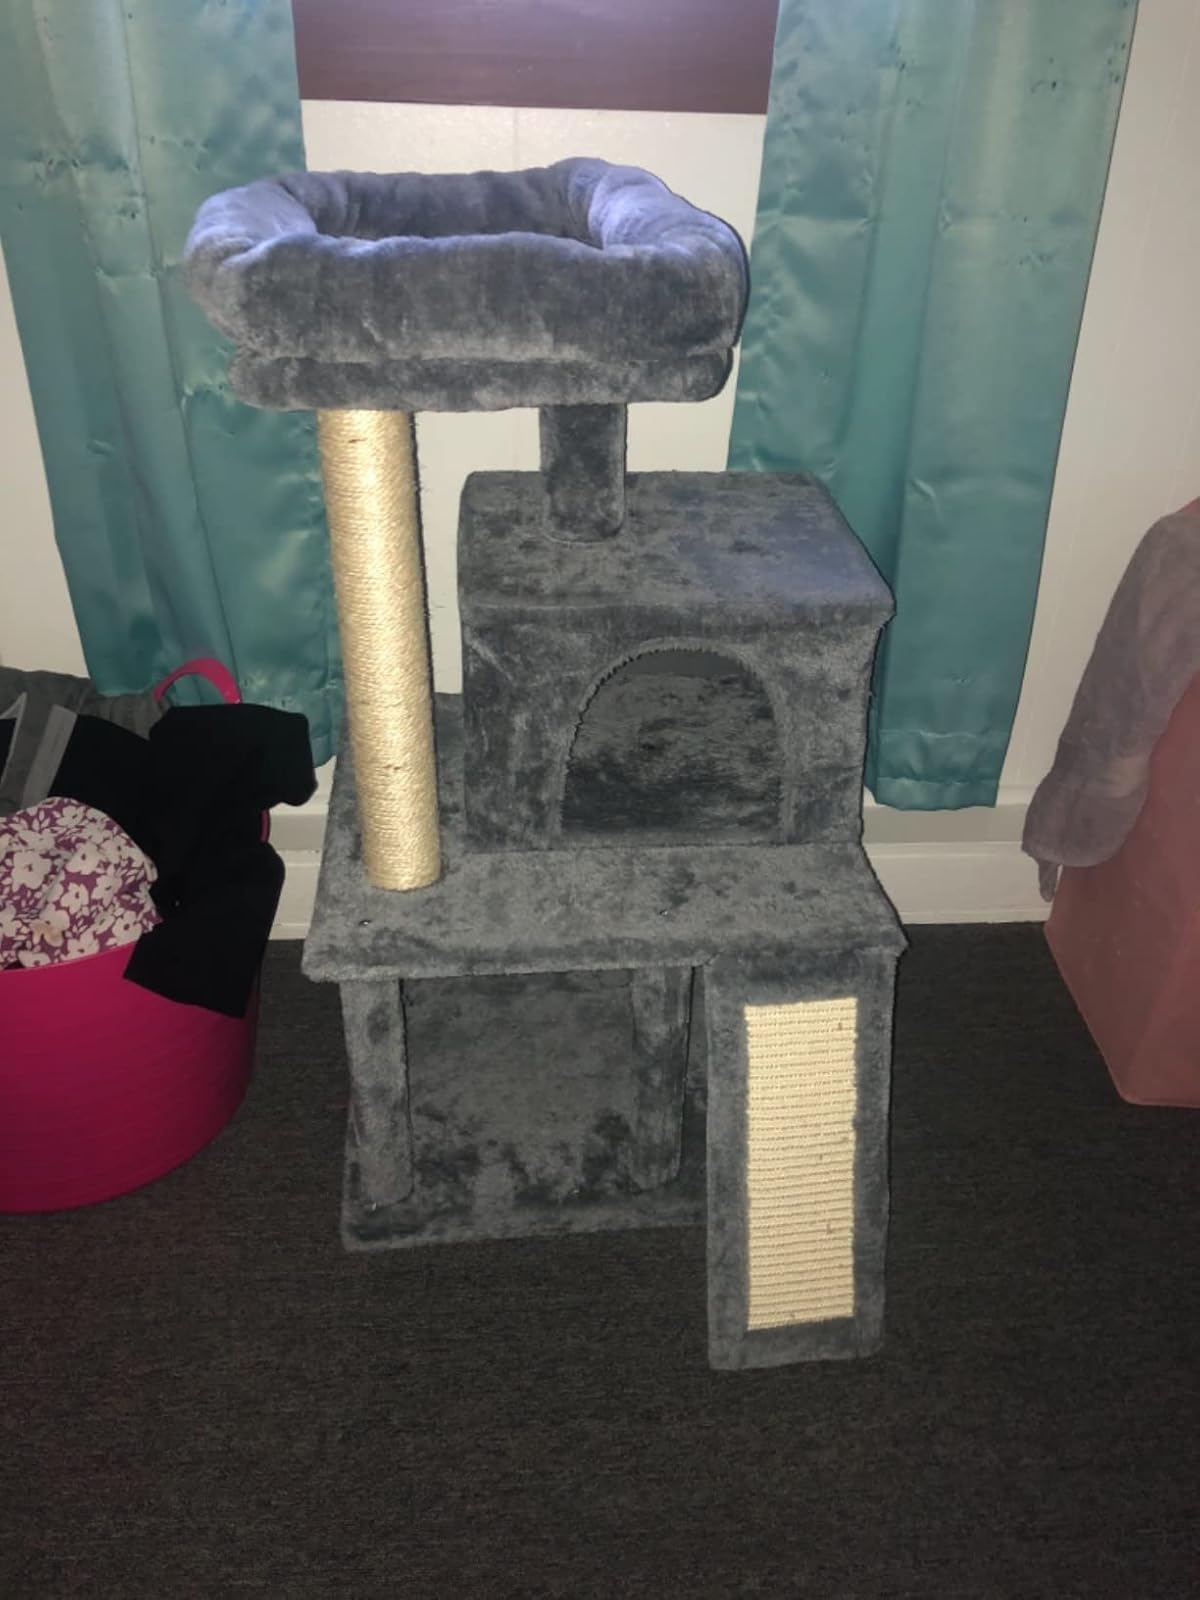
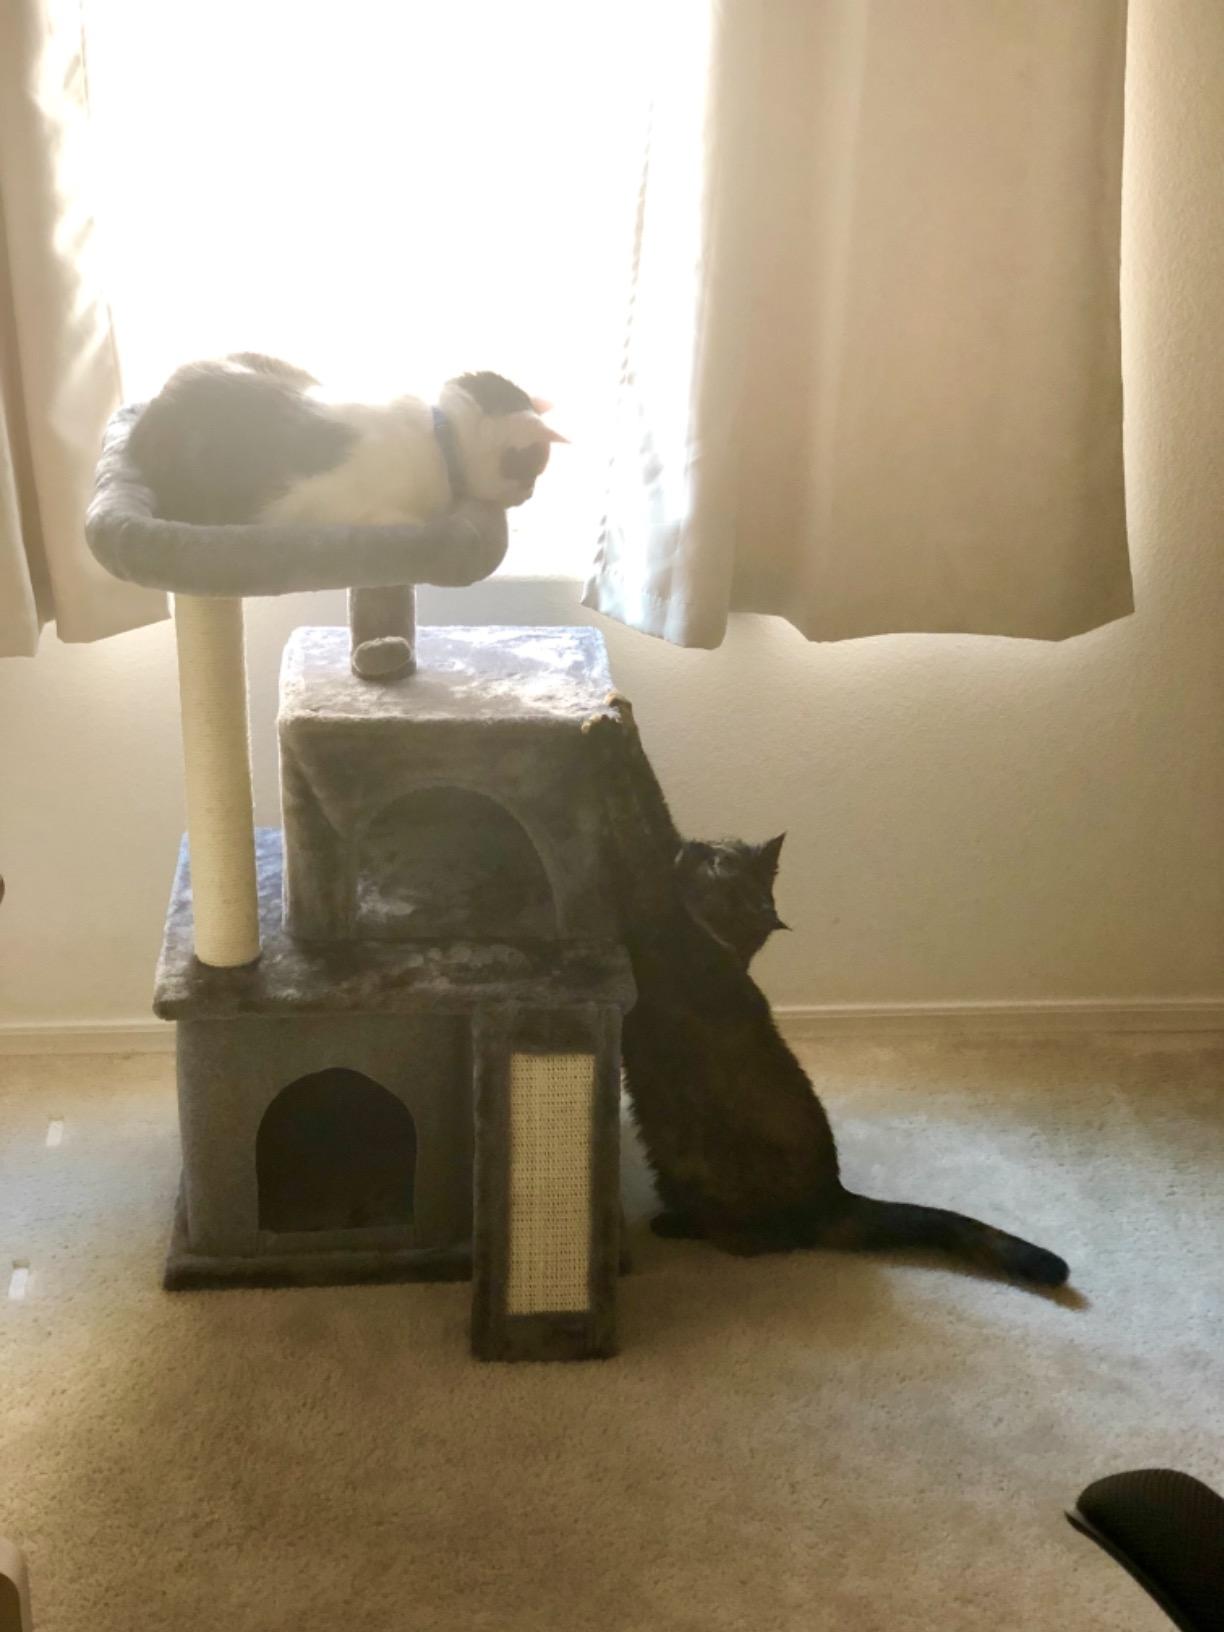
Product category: items_cat tree
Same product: yes